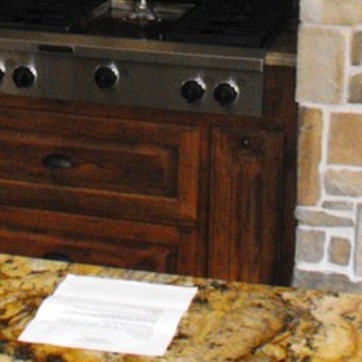
Material: wood